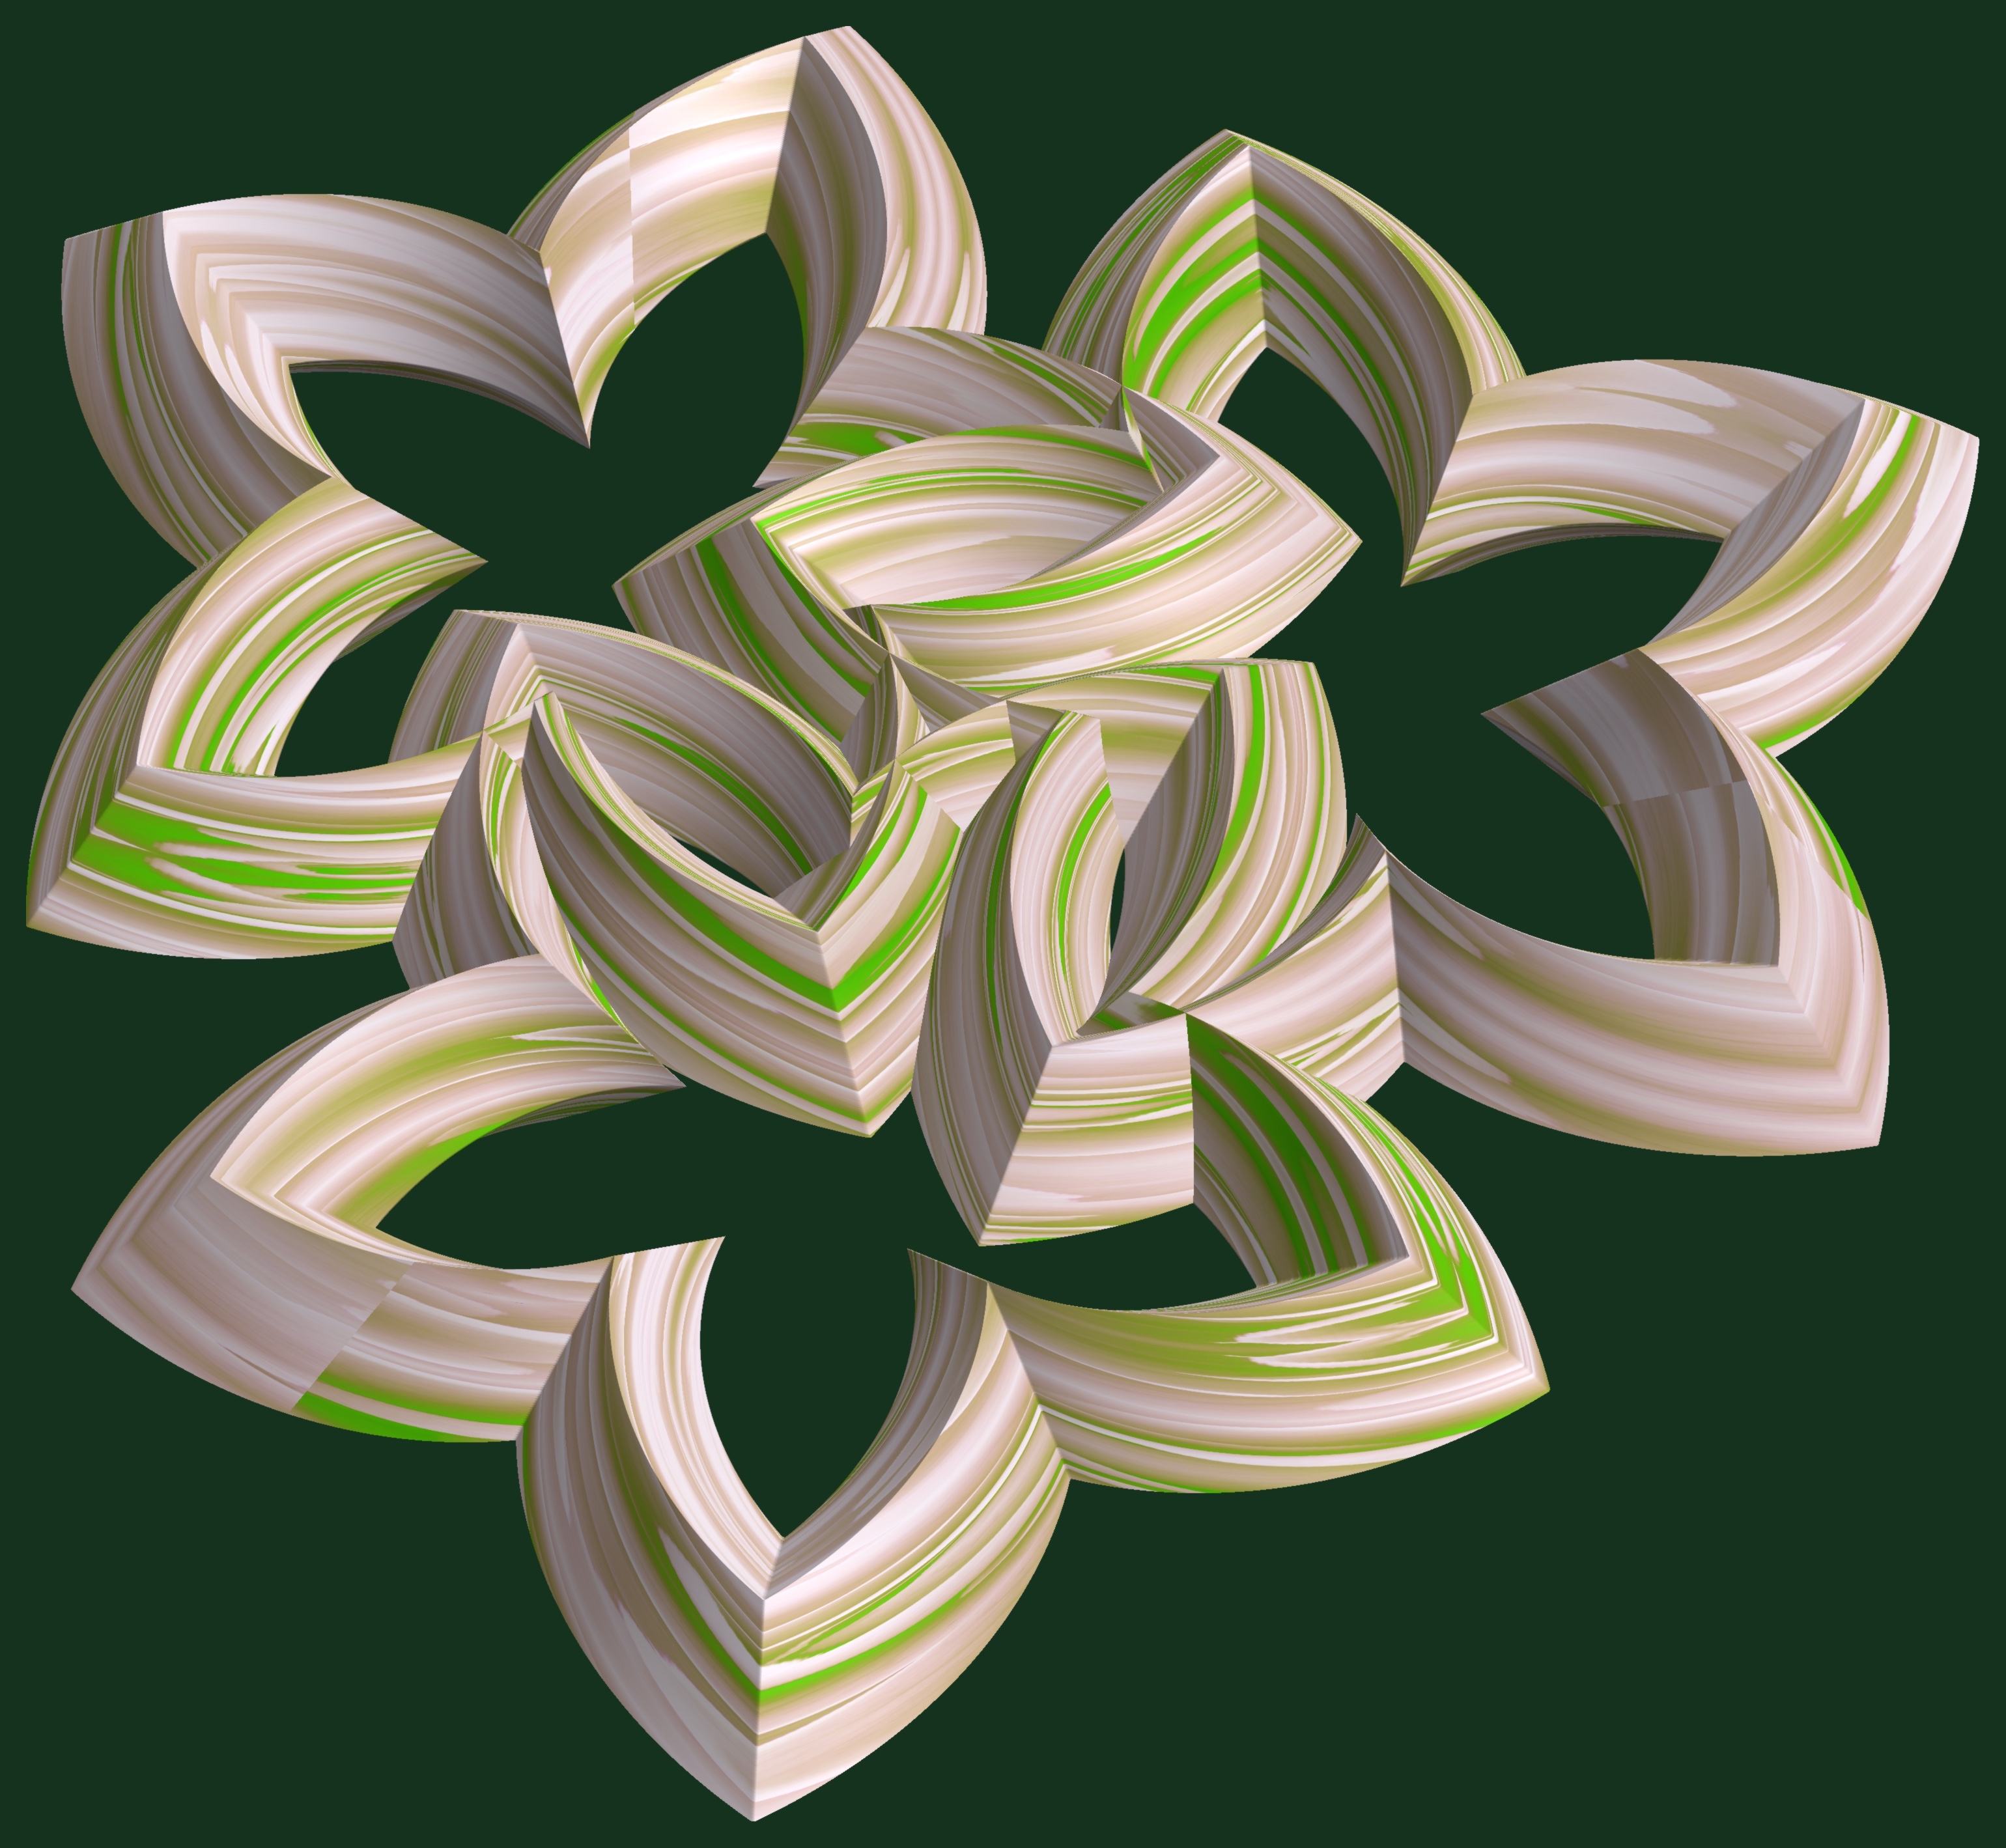
abstract, structure, plant, texture, leaf, flower, petal, pattern, green, geometry, botany, flora, sculpture, illustration, design, symmetry, 3d, graphic, lily, shape, torus, mathematica, cg, parametricplot3d, code, program, algorithm, mapping, geometricsculpture, flowering plant, land plant